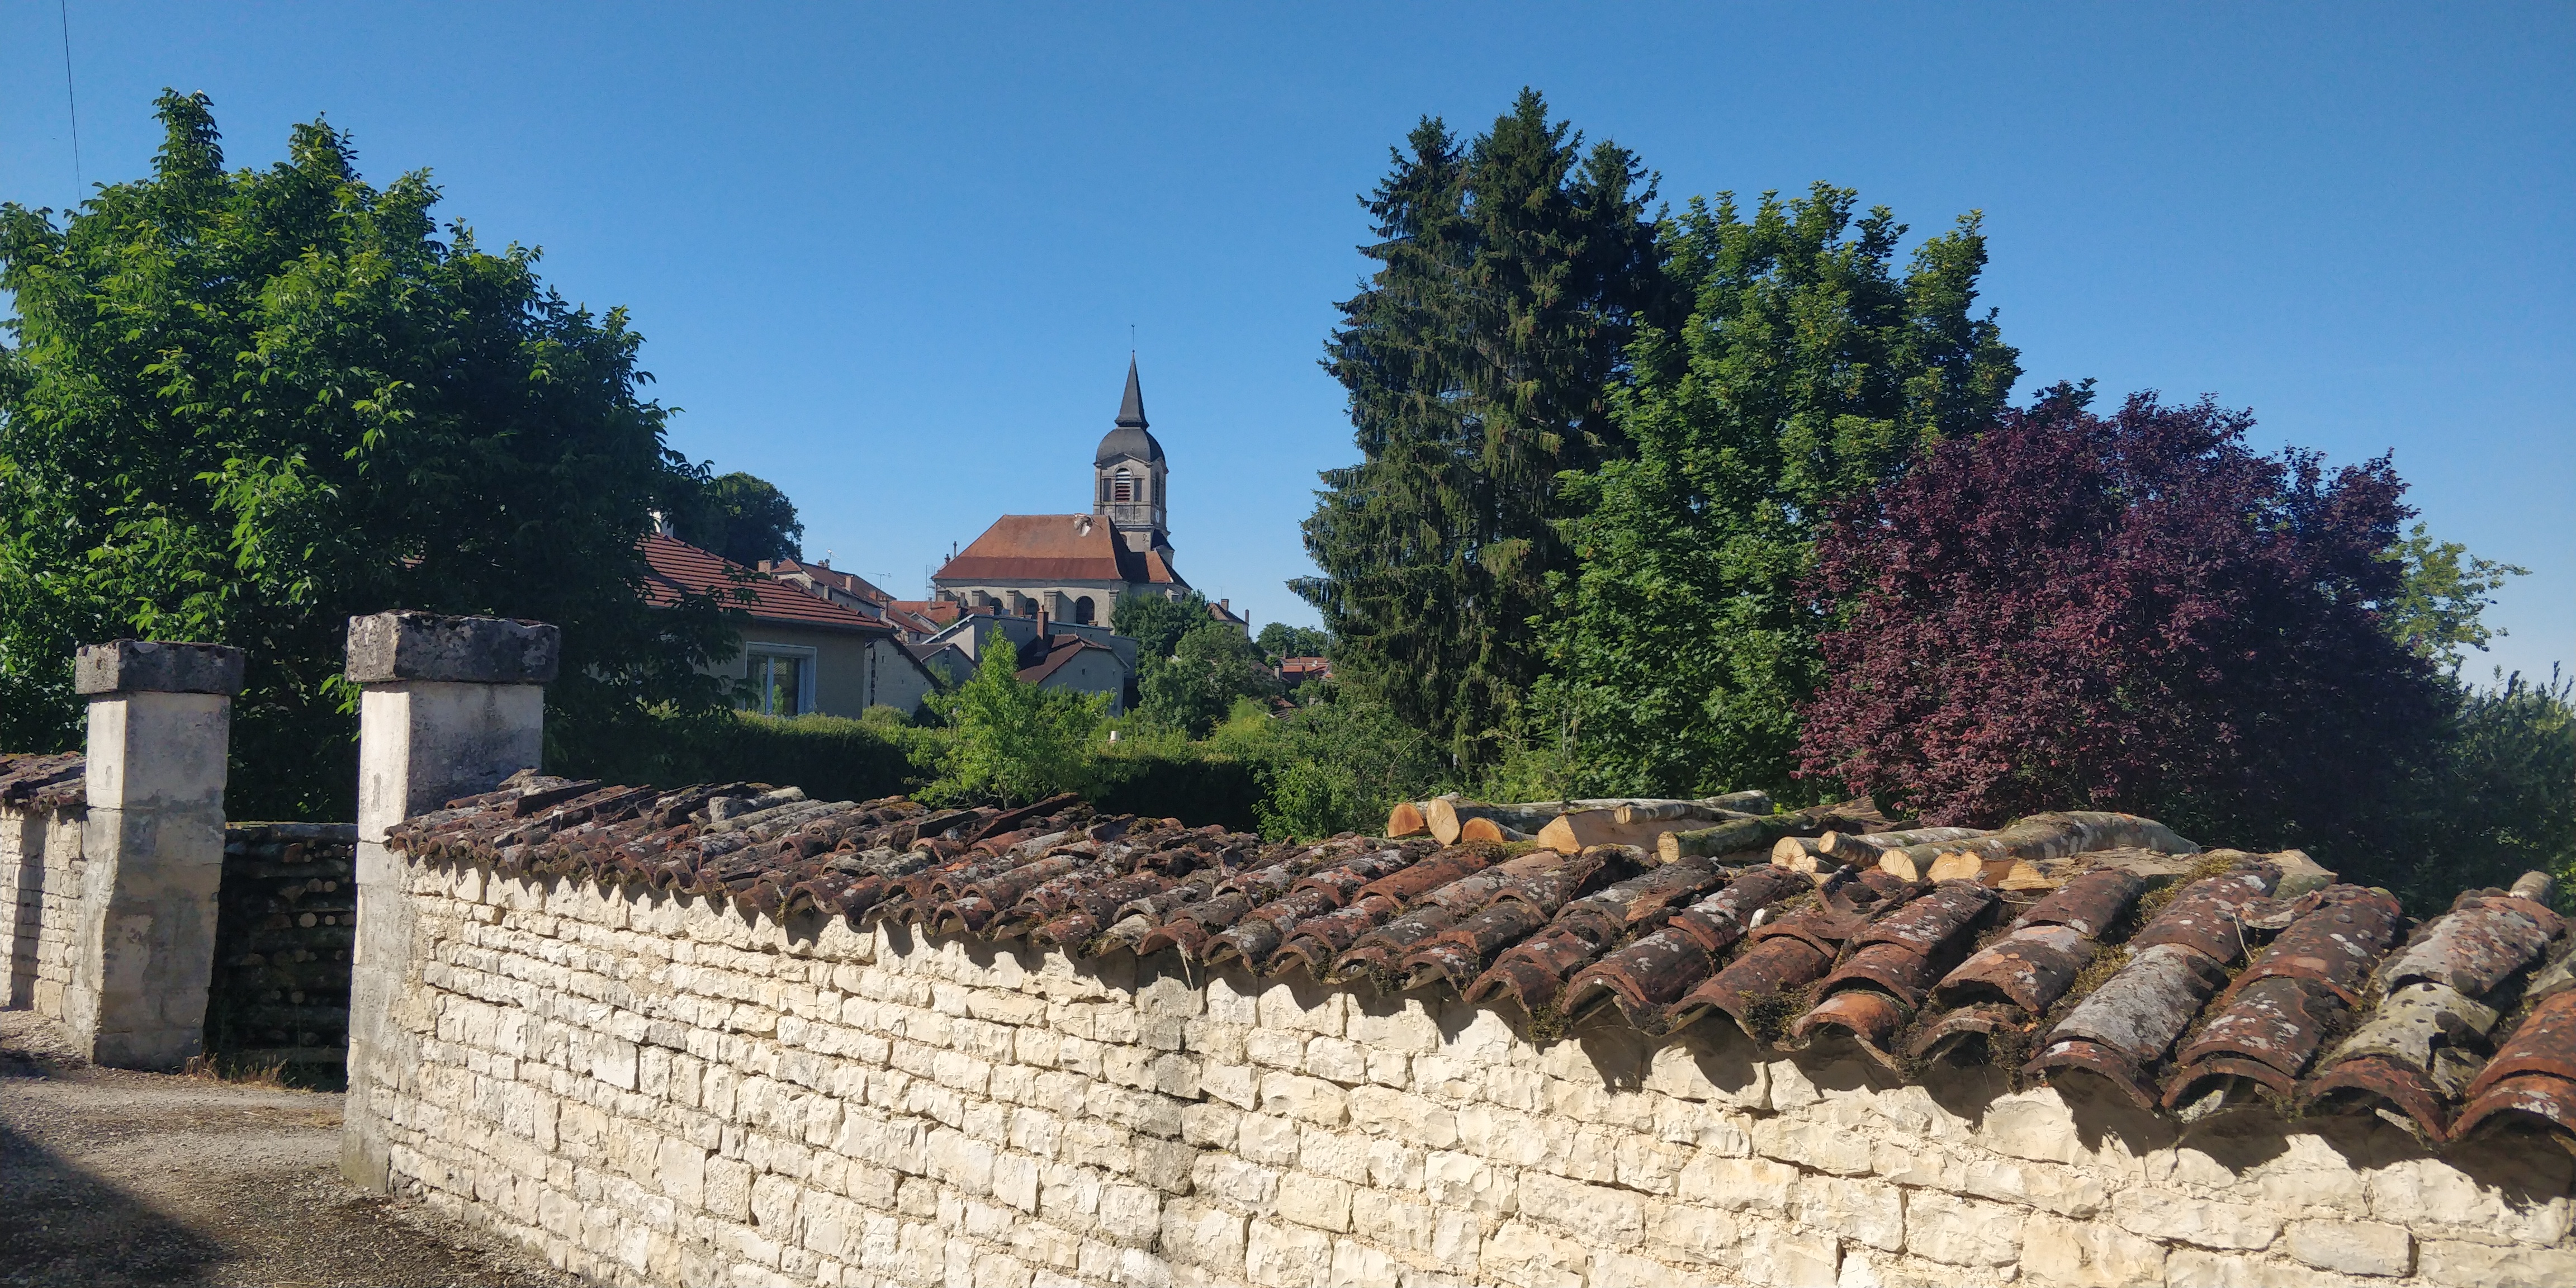
france, walls, church, wall, stone wall, tree, landscape, brick, brickwork, house, historic site, building, rock